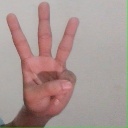
अक्षर: व